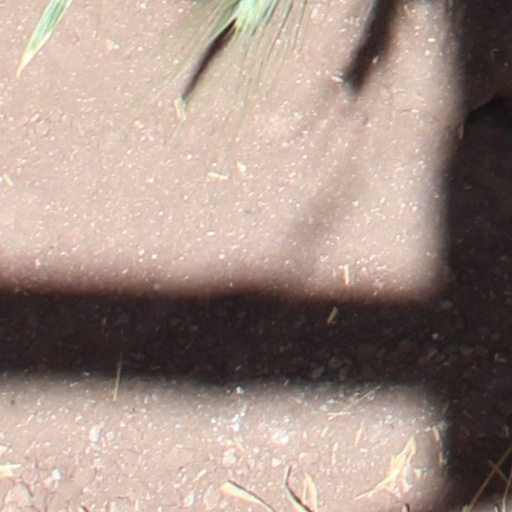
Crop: wheat